Noramimi

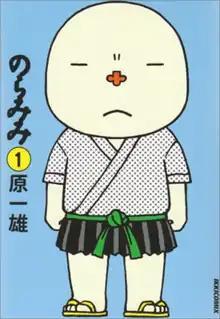
First volume cover

is a Japanese manga series written and illustrated by . It was serialized in Shogakukan's manga magazine "Monthly Ikki" from December 2002 to August 2009, with its chapters collected in eight volumes. A 24-episode anime television series produced by TMS Entertainment aired for two seasons from January to December 2008.